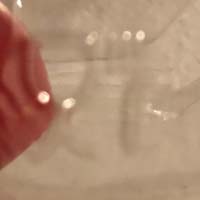
Plastic recycling code class: 8_no_plastic